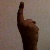
The image shows a hand gesture representing the number 1 in Indian Sign Language.